Invisible Avenger

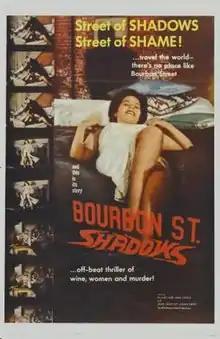
Original American film poster

Invisible Avenger is a 1958 American film noir crime film directed by James Wong Howe, Ben Parker and John Sledge. The film was a compilation of two television pilot episodes of a 1957 Republic Pictures TV show called "The Shadow". When the show failed to sell, the episodes (one of which was directed by cinematographer James Wong Howe) were edited together and released as a theatrical feature called "Invisible Avenger".